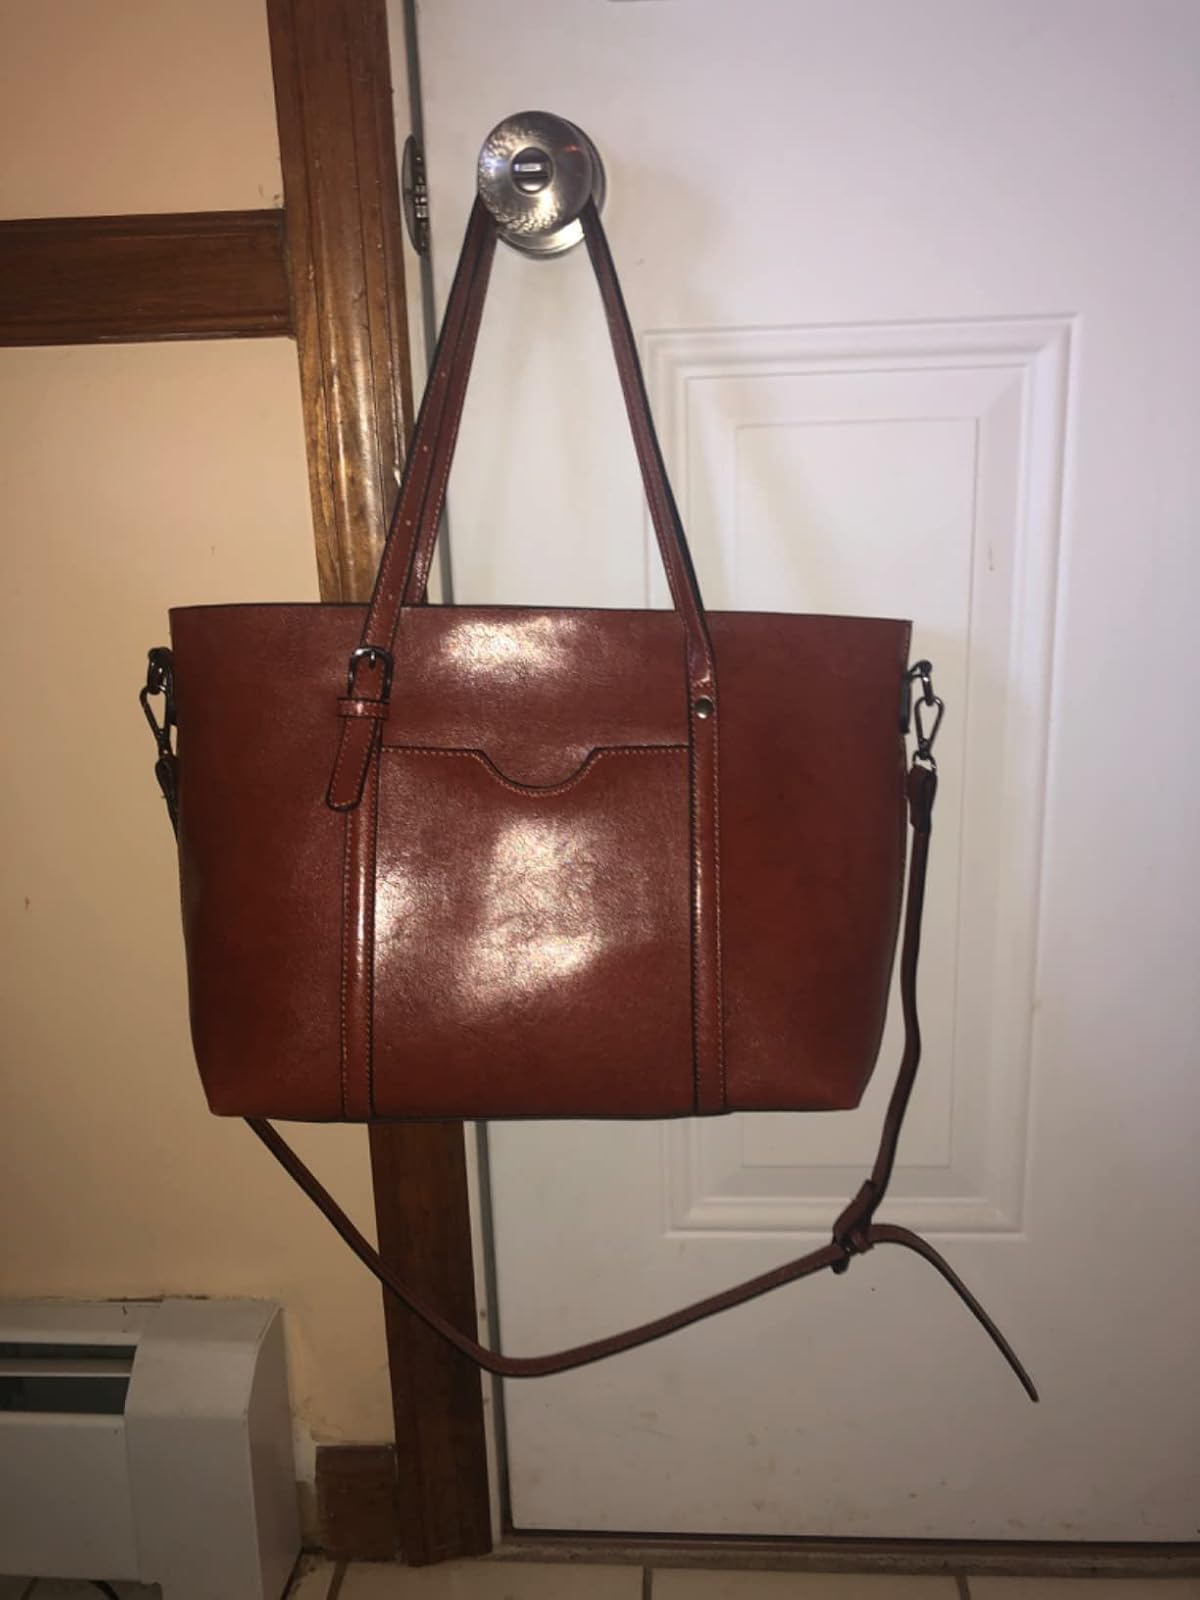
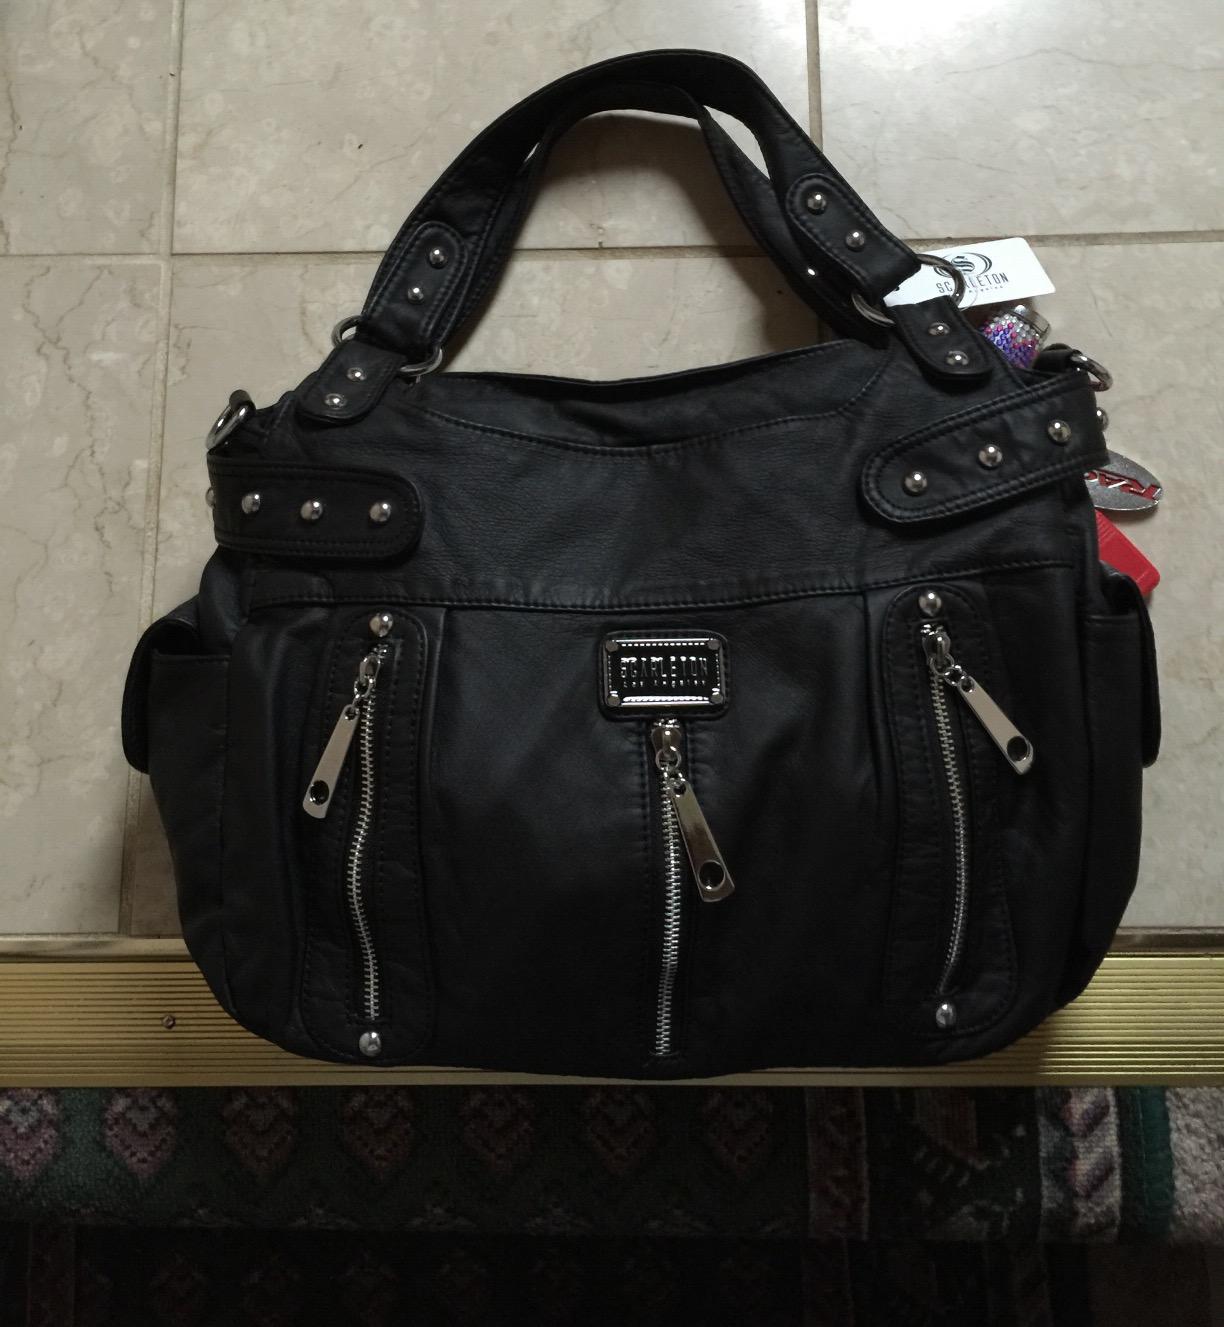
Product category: accessories_handbag
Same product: no